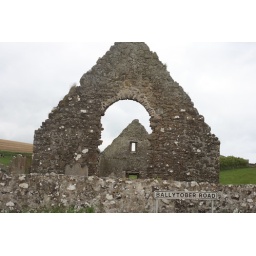
An old stone church (and cemetery) on Ballytober Road, near Dunluce Castle.